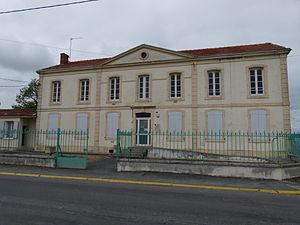
L'ancienne gendarmerie d'Aigrefeuille d'Aunis sur la rue des Marronniers